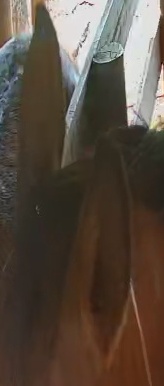
Face region: ears (position_of_ears)
Pain indicator: obviously_present